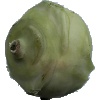
Label: Kohlrabi 1